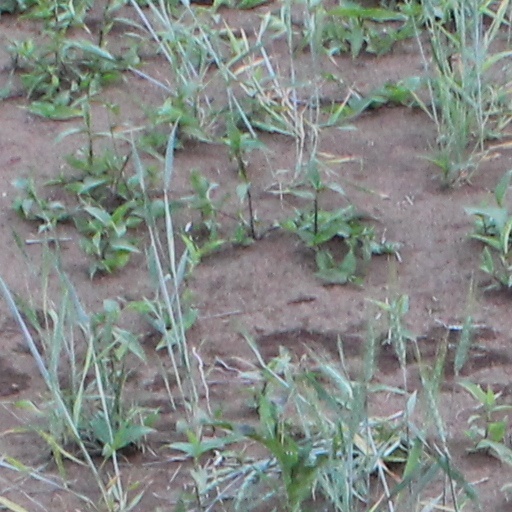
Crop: wheat